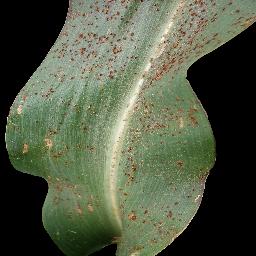
Label: Corn_(Maize)___Common_Rust